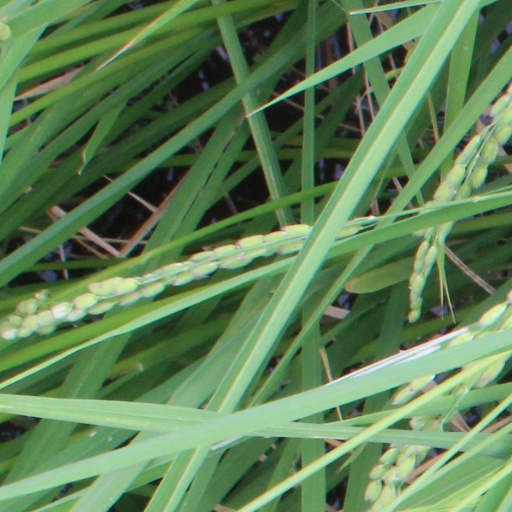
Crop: rice